Cantieri Aeronautici e Navali Triestini

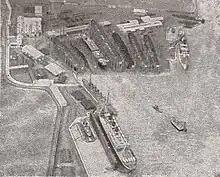

CANT (Cantieri Aeronautici e Navali Triestini, the Trieste Shipbuilding and Naval Aeronautics; also sometimes labelled C.R.D.A. CANT) was an Italian aviation company which originally specialised in building naval aircraft, formed in 1923 as part of the CNT ("Cantiere Navale Triestino", or in English Trieste Naval Shipyard). The company produced a number of designs for the Italian military, but ceased operations in 1944.